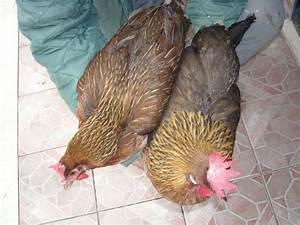
chicken